Owerri

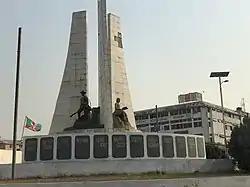
A Roundabout in Owerri

Owerri has an airport southeast of the city, called the Imo Airport, located in Obiangwu, Ngor Okpala LGA. The Airport (Sam Mbakwe Airport) provides flight services to Abuja, Lagos, Port Harcourt, and Enugu. Right now, it serves as an alternate for Port Harcourt. Sam Mbakwe (Imo) International Cargo Airport is now an International Cargo Airport. Some major roads that go through the city are Port Harcourt Rd., Aba Rd., Onitsha Rd., and Okigwe Rd. Roads within the city include Douglas Rd., Weatheral Rd., Tetlow Rd., and Works Rd. Relief market is the main market in Owerri after the demolition of Eke Ukwu Owere.